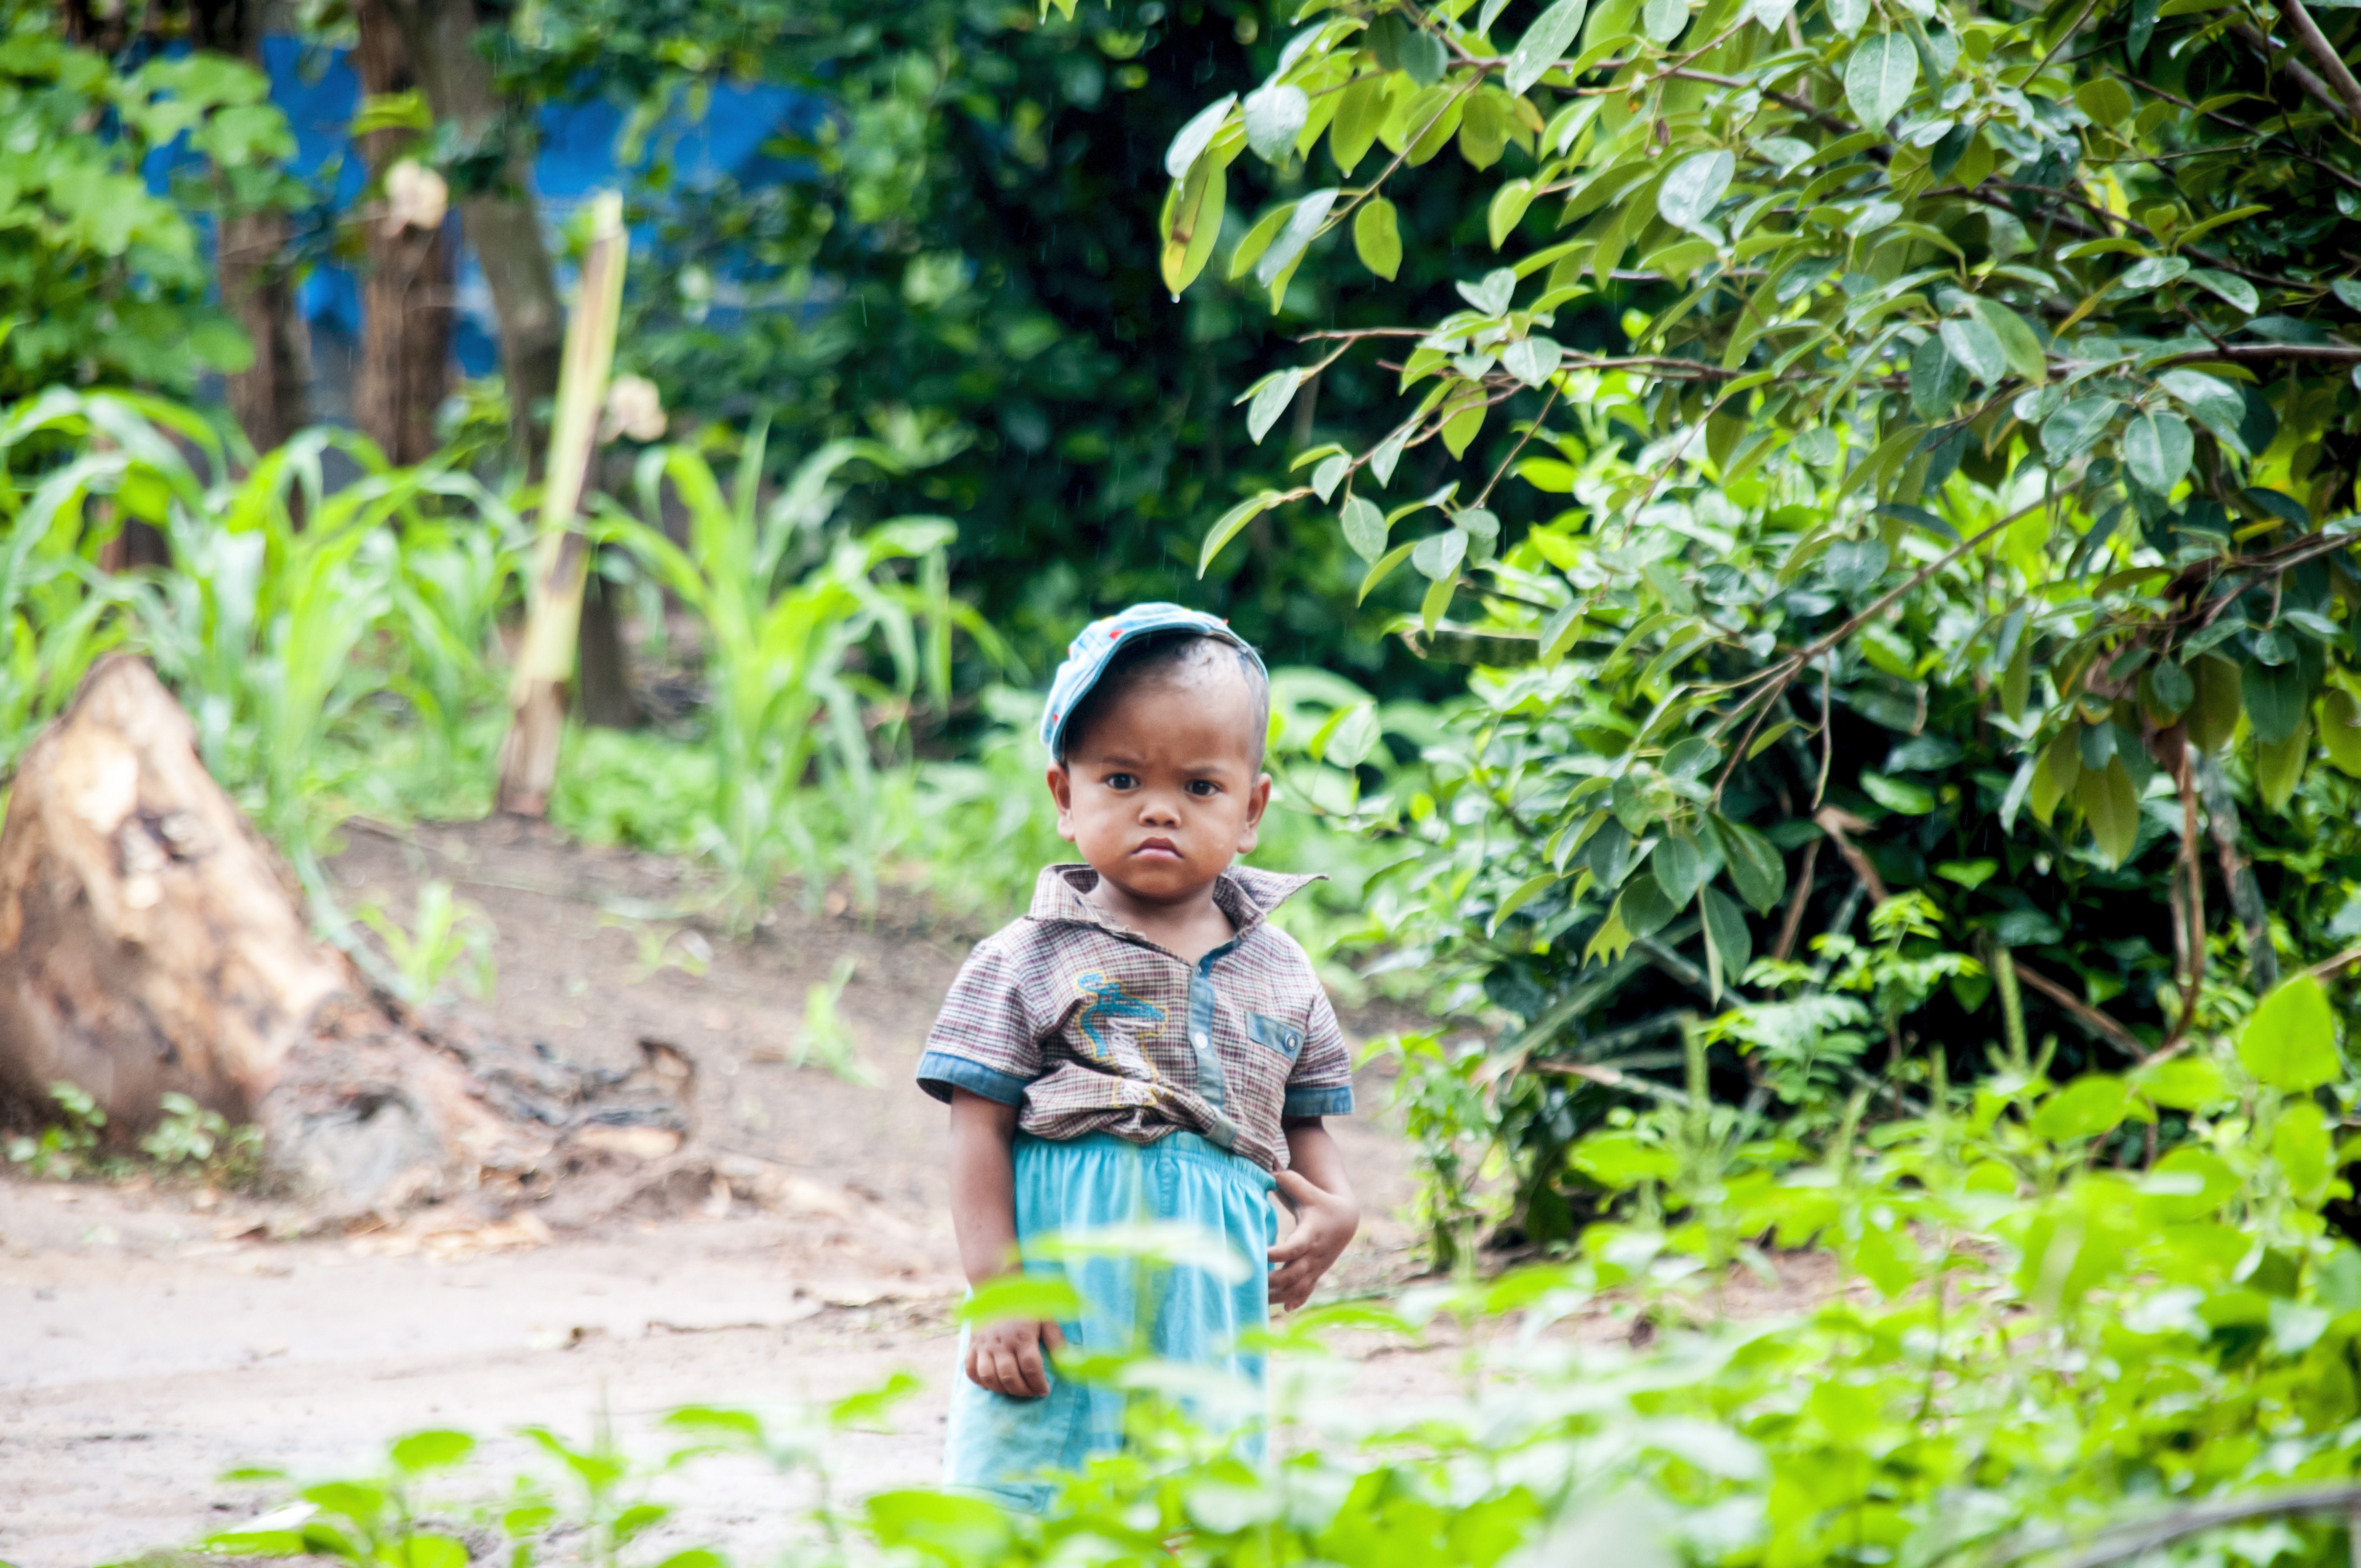
tree, forest, people, flower, green, jungle, child, botany, agriculture, garden, rainforest, plantation, habitat, vietnam, landmarks, poor, the son, old shirt, old pants, free man